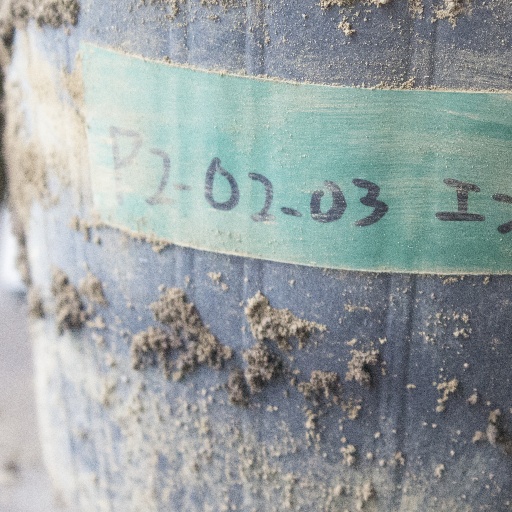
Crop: soybean